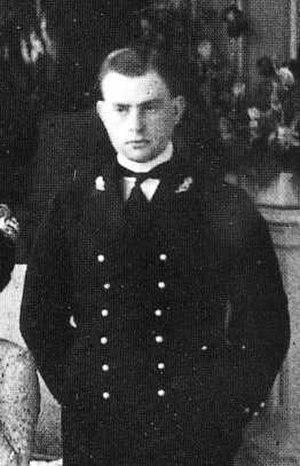
Humbert Marie Victor Amedée Giuseppe de Savoie, comte de Salemi, né le 22 juin 1889 à Turin et mort le 19 octobre 1918 à Crespano Veneto, est un membre de la maison de Savoie et un militaire italien.